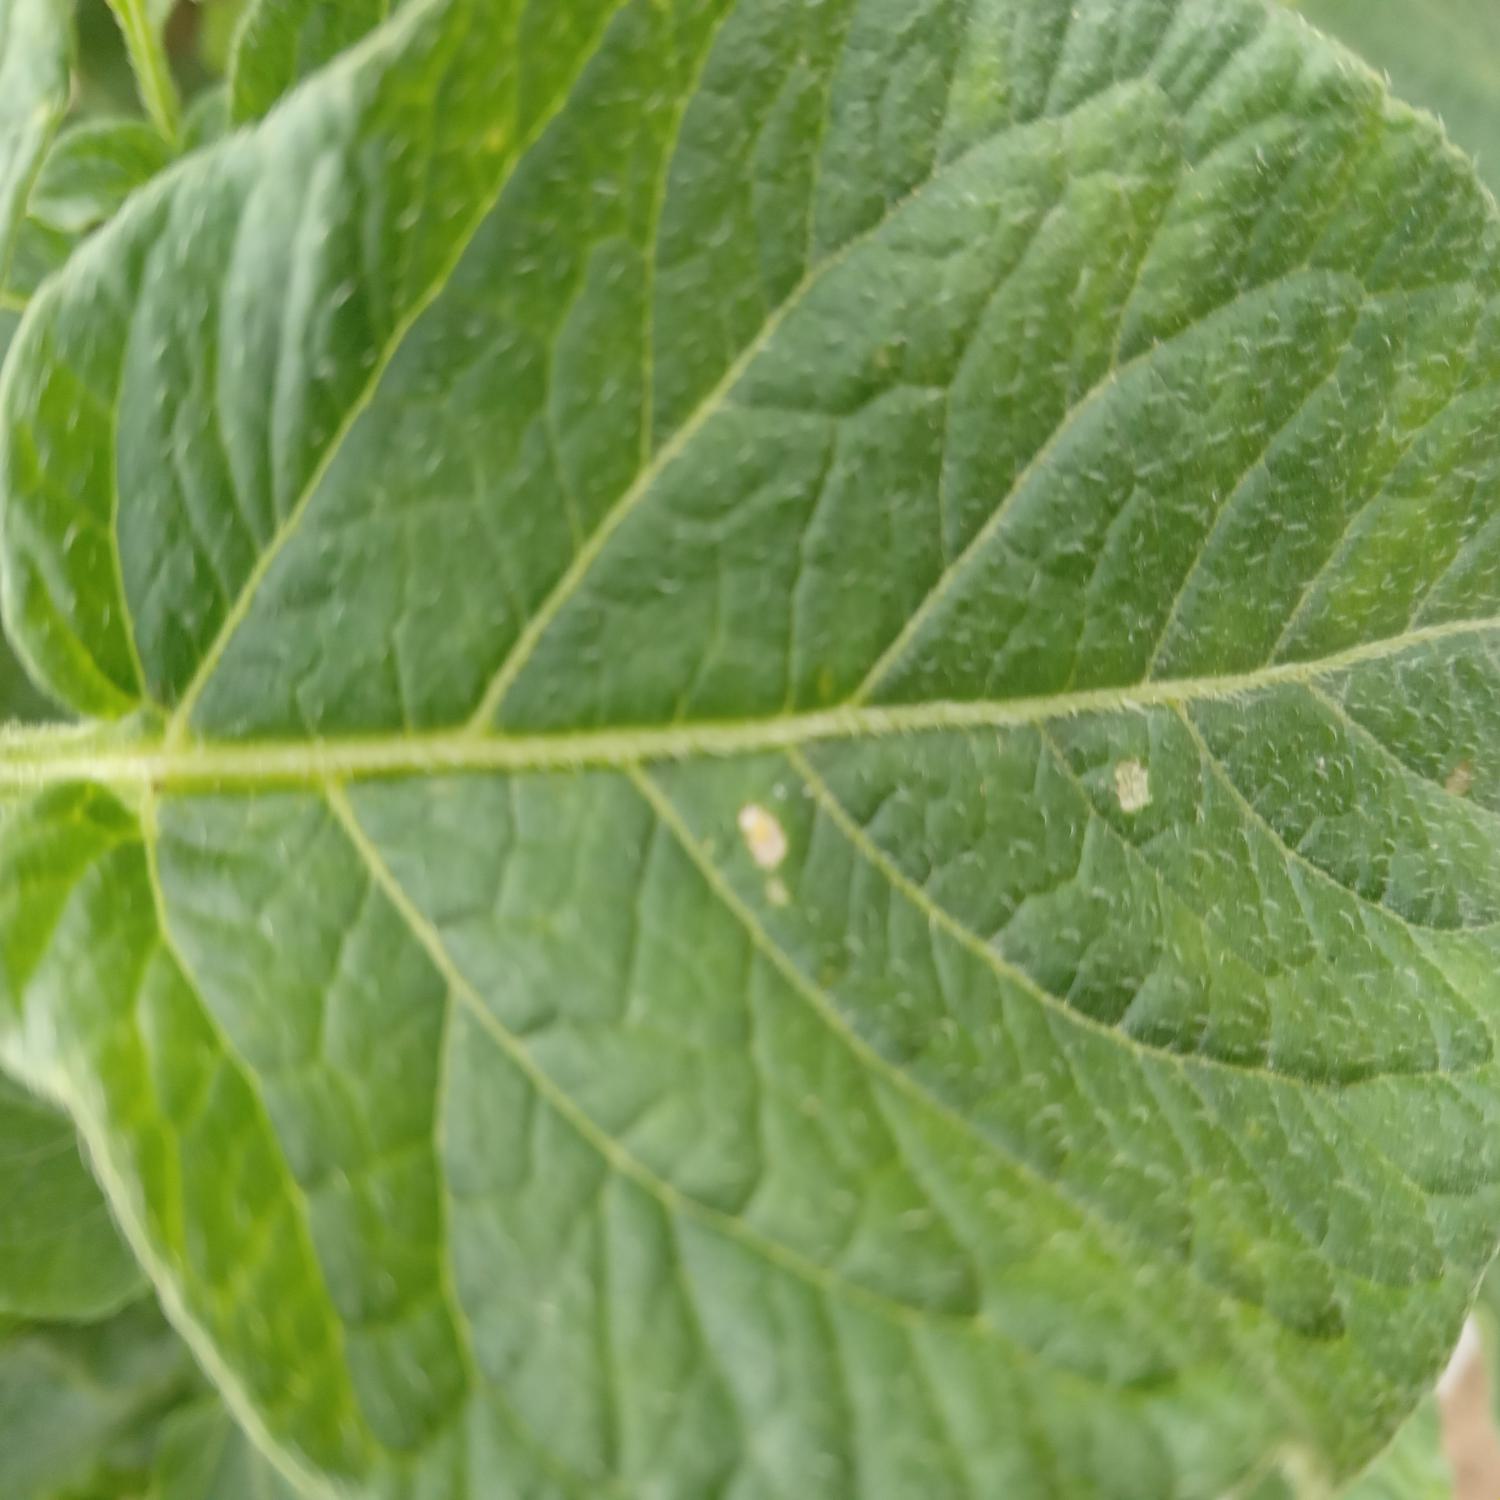
Label: Pest